Cation–π interaction

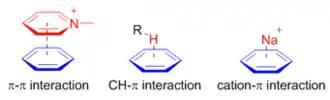
Fig. 1: Examples of π-π. CH-π, and π-cation interactions

π-π interaction concerns the direct interactions between two &pi-systems; and cation–π interaction arises from the electrostatic interaction of a cation with the face of the π-system. Unlike these two interactions, the CH-π interaction arises mainly from charge transfer between the C-H orbital and the π-system.